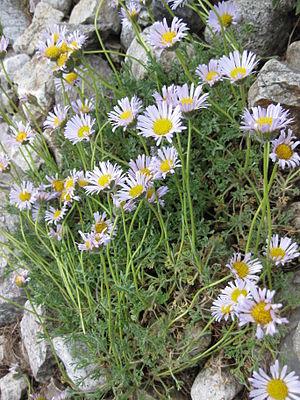
Le genre Erigeron regroupe près de 200 espèces de plantes à fleur de la famille des Asteraceae. Il est cosmopolite, mais la plus grande diversité spécifique se rencontre en Amérique du Nord.